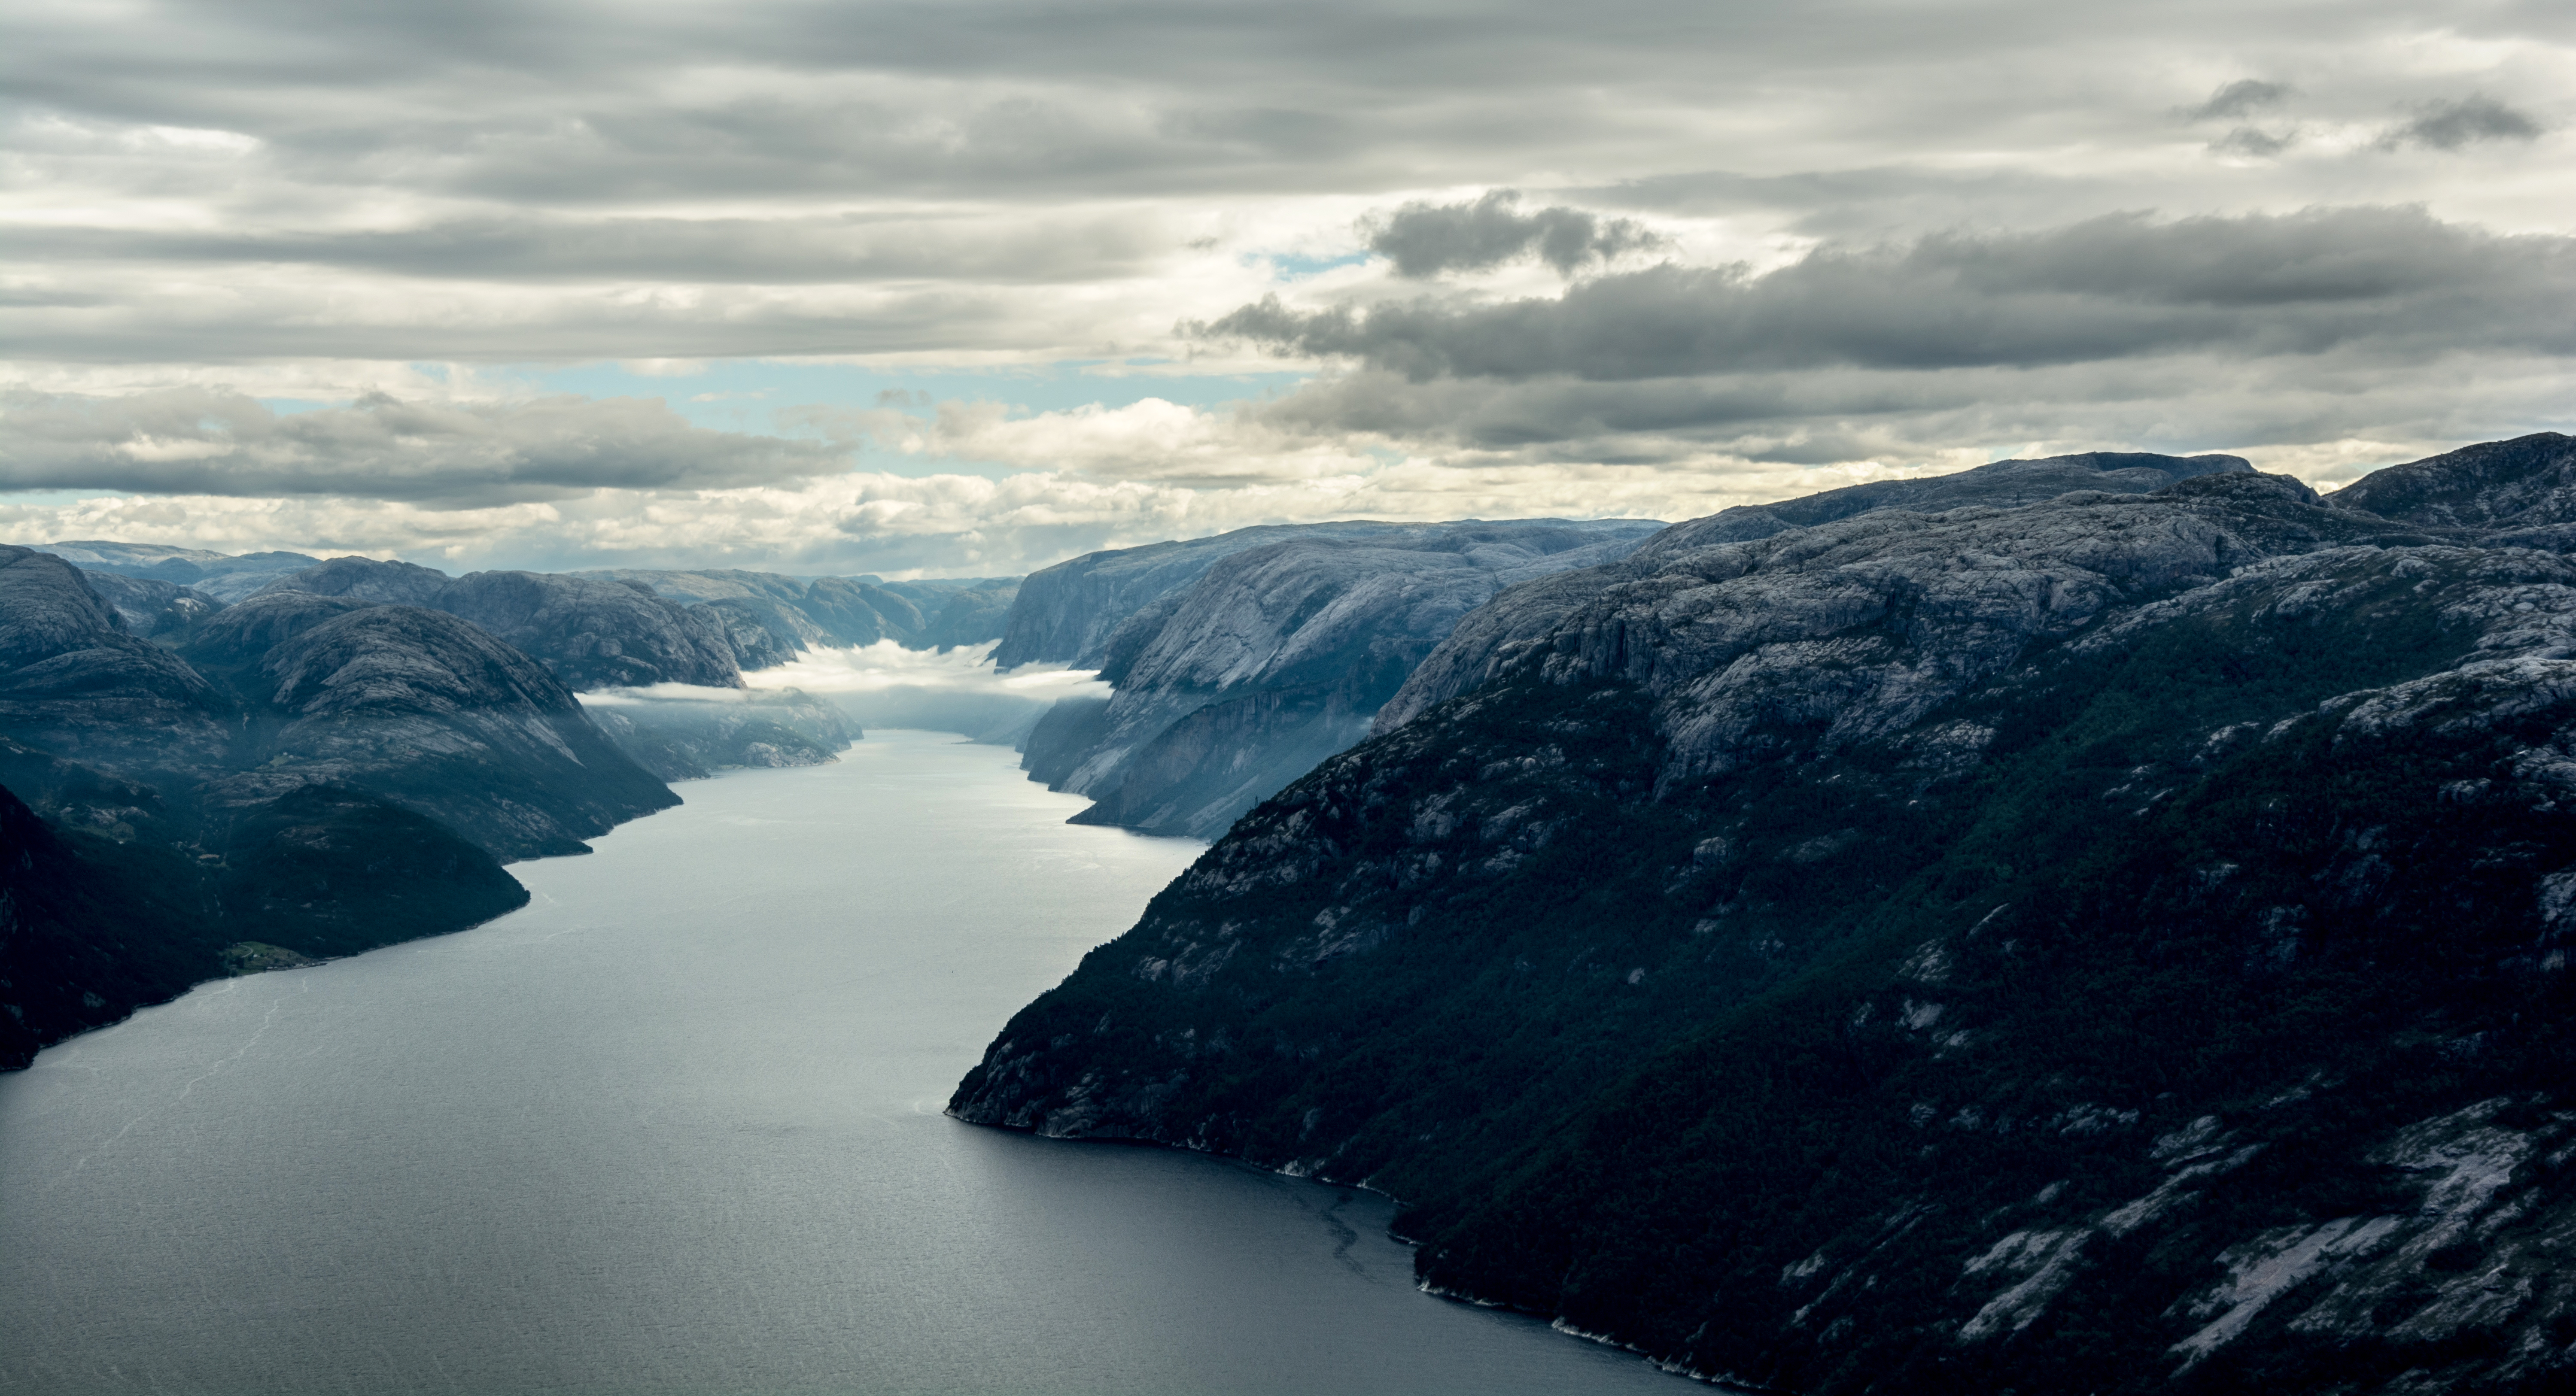
landscape, sea, water, nature, mountain, snow, cloud, fog, lake, river, mountain range, ice, reflection, glacier, weather, fjord, arctic, outdoors, clouds, mountains, fell, loch, landform, geographical feature, atmospheric phenomenon, mountainous landforms, glacial landform